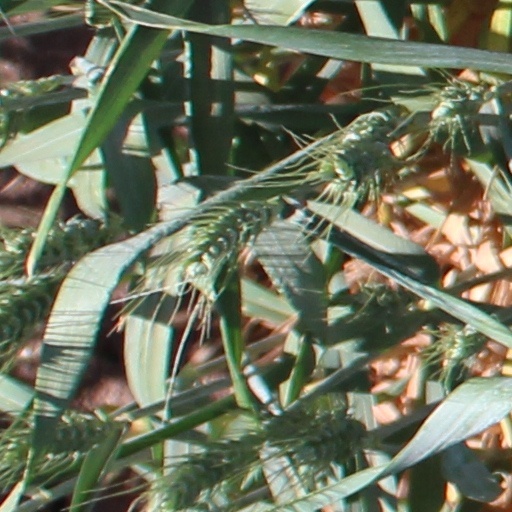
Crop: wheat